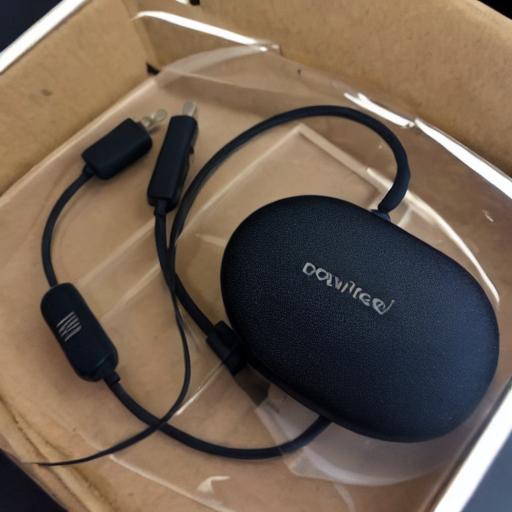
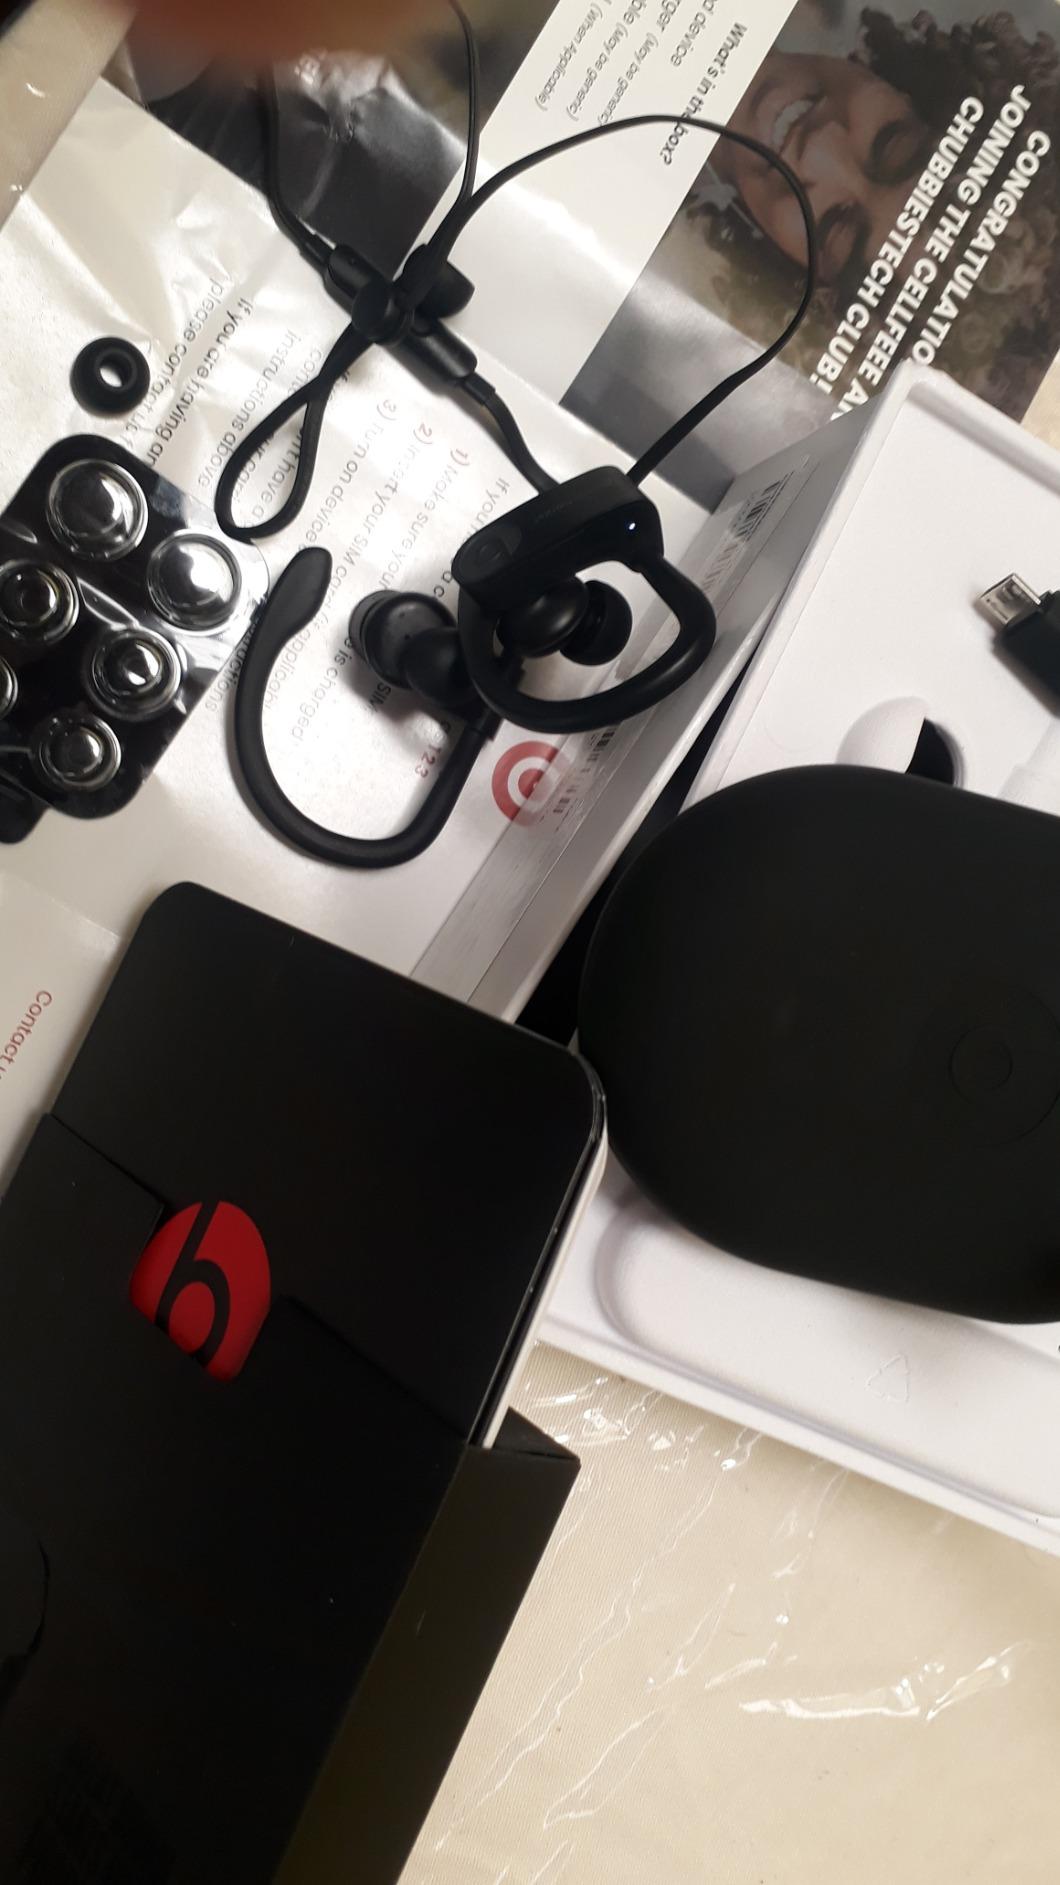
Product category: headphones
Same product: no